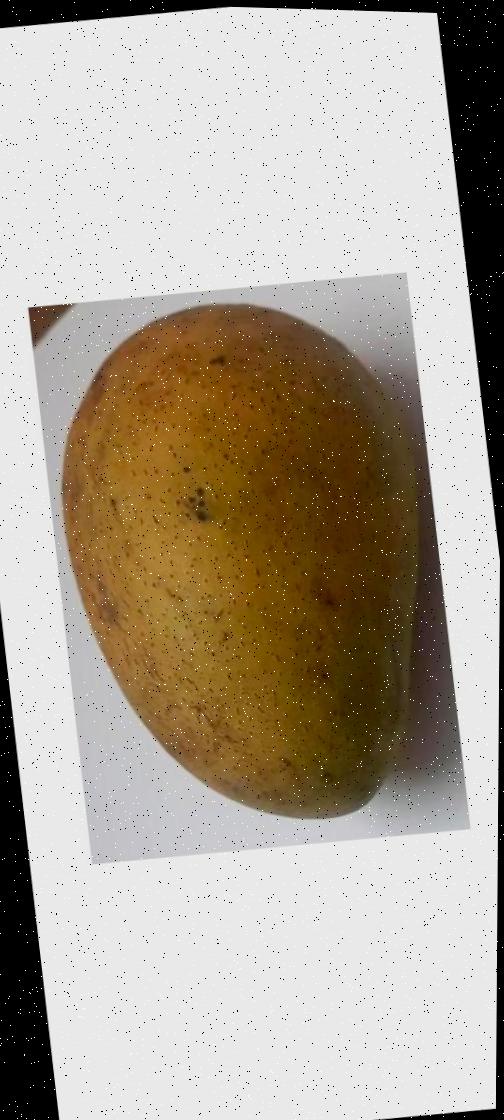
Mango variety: Ashshina Classic